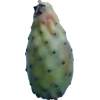
Label: cactus_fruit_green